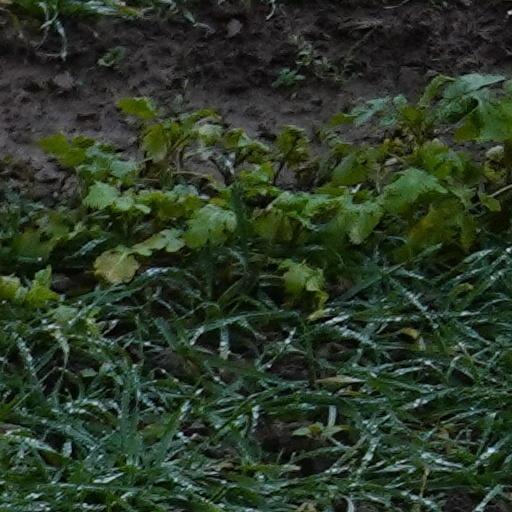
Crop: wheat